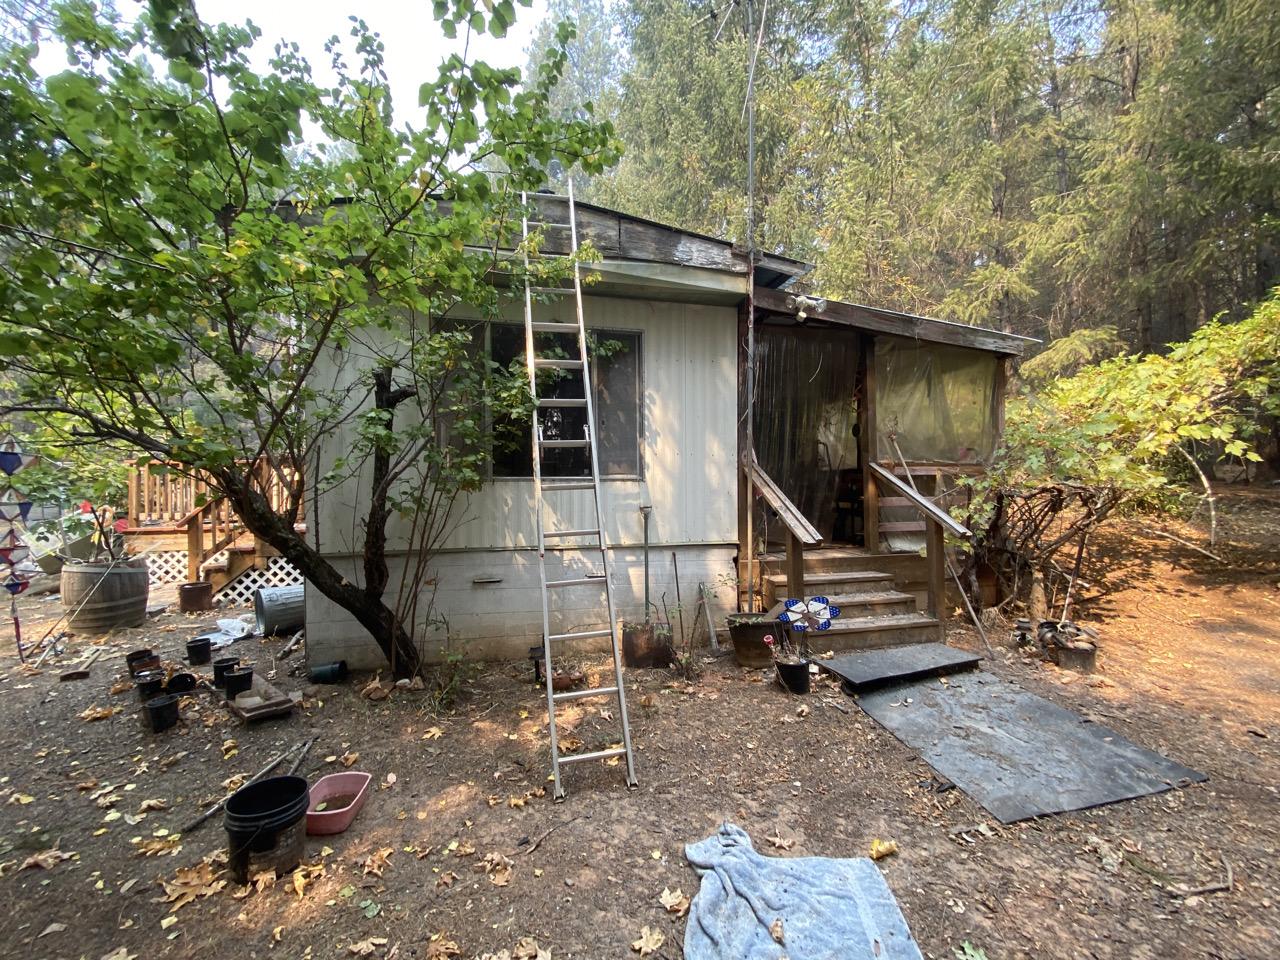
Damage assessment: no_damage